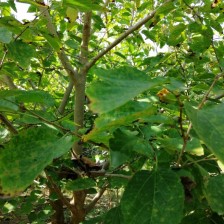
Variety: WhiteKing